Economy of Taiwan

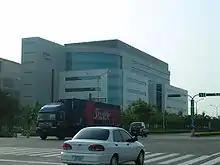
A TSMC factory in Tainan Science Park, one of the many companies that make up Taiwan's IT industry

Taiwan's information technology industry has played an important role in the worldwide IT market over the last 20 years. In 1960, the electronics industry in Taiwan was virtually nonexistent. However, with the government's focus on development of expertise with high technology, along with marketing and management knowledge to establish its own industries, companies such as TSMC and UMC were established. The industry used its industrial resources and product management experience to cooperate closely with major international suppliers to become the research and development hub of the Asia-Pacific region. The structure of the industry in Taiwan includes a handful of companies at the top along with many small and medium-sized enterprises (SME) which account for 85% of industrial output. These SMEs usually produce products on an original equipment manufacturer (OEM) or original design manufacturer (ODM) basis, resulting in less resources spent on research and development. Due to the emphasis of the OEM/ODM model, companies are usually unable to make in-depth assessments for investment, production, and marketing of new products, instead relying upon importation of key components and advanced technology from the United States and Japan. Twenty of the top information and communication technology (ICT) companies have International Procurement Offices set up in Taiwan. As a signer of the Information Technology Agreement, Taiwan phased out tariffs on IT products since 1 January 2002.